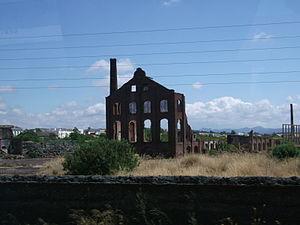
Ruine (en 2011) des bâtiments de l'un des sites de la Société minière et métallurgique de Peñarroya
La société minière et métallurgique de Peñarroya est une compagnie minière française fondée en 1881.